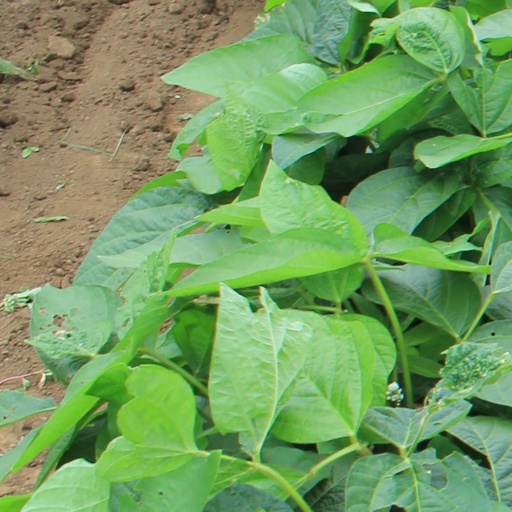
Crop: soybean